A Walk Among the Tombstones (film)

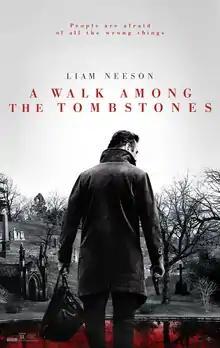
Theatrical release poster

A Walk Among the Tombstones is a 2014 American neo-noir action thriller film directed and written by Scott Frank, and based on the 1992 novel of the same name by Lawrence Block. It stars Liam Neeson, Dan Stevens, David Harbour, and Boyd Holbrook. The film was released on September 19, 2014. The film received mostly positive reviews from critics and grossed $62 million worldwide.